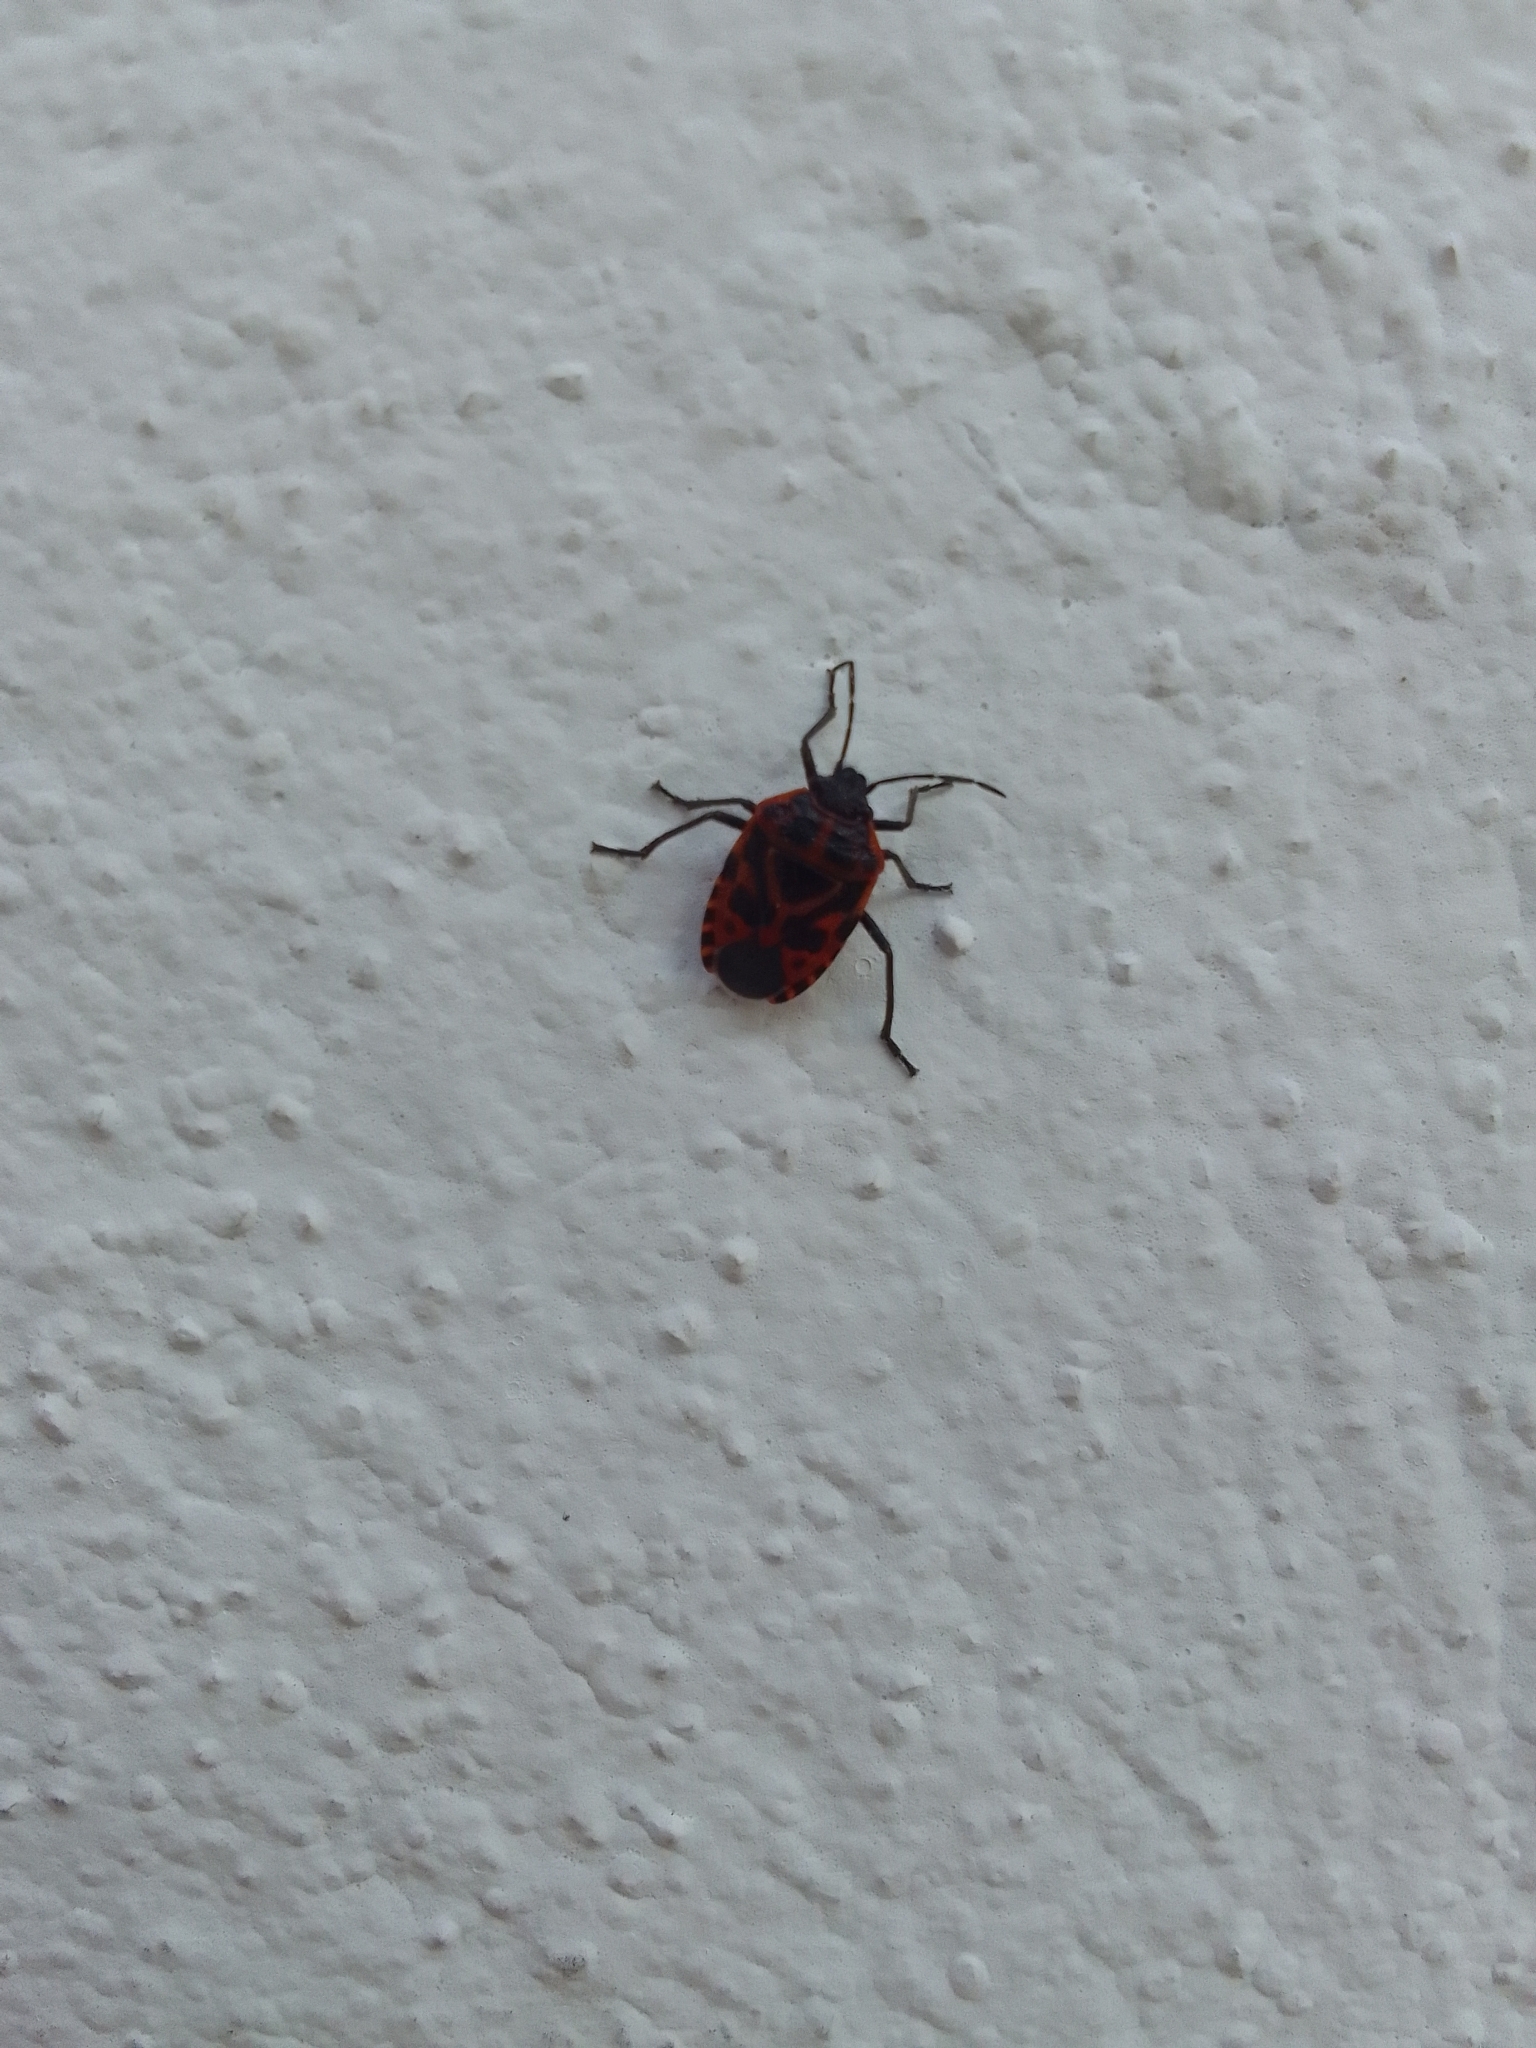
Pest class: stink_bug